Marriage Lines

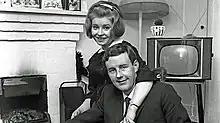
Richard Briers as George Starlingand Prunella Scales as Kate Starling

Marriage Lines is a British television sitcom first broadcast between 1963 and 1966. The series gave Richard Briers and Prunella Scales, its lead stars, a significant boost in their careers. At first titled The Marriage Lines, the programme was written by Richard Waring, and was later adapted for radio.